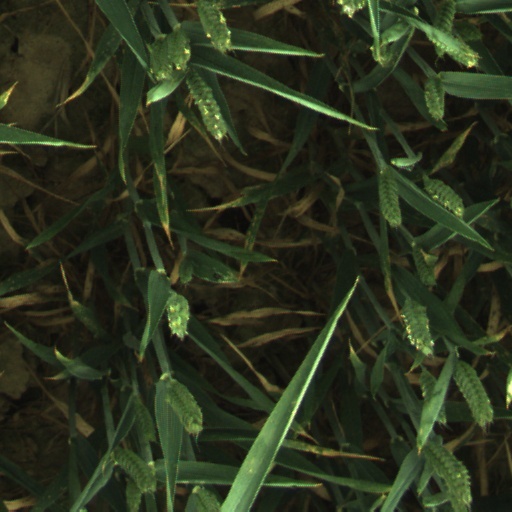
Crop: wheat